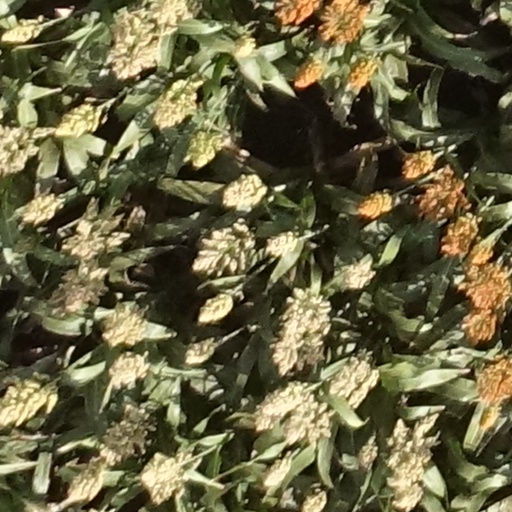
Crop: sorghum